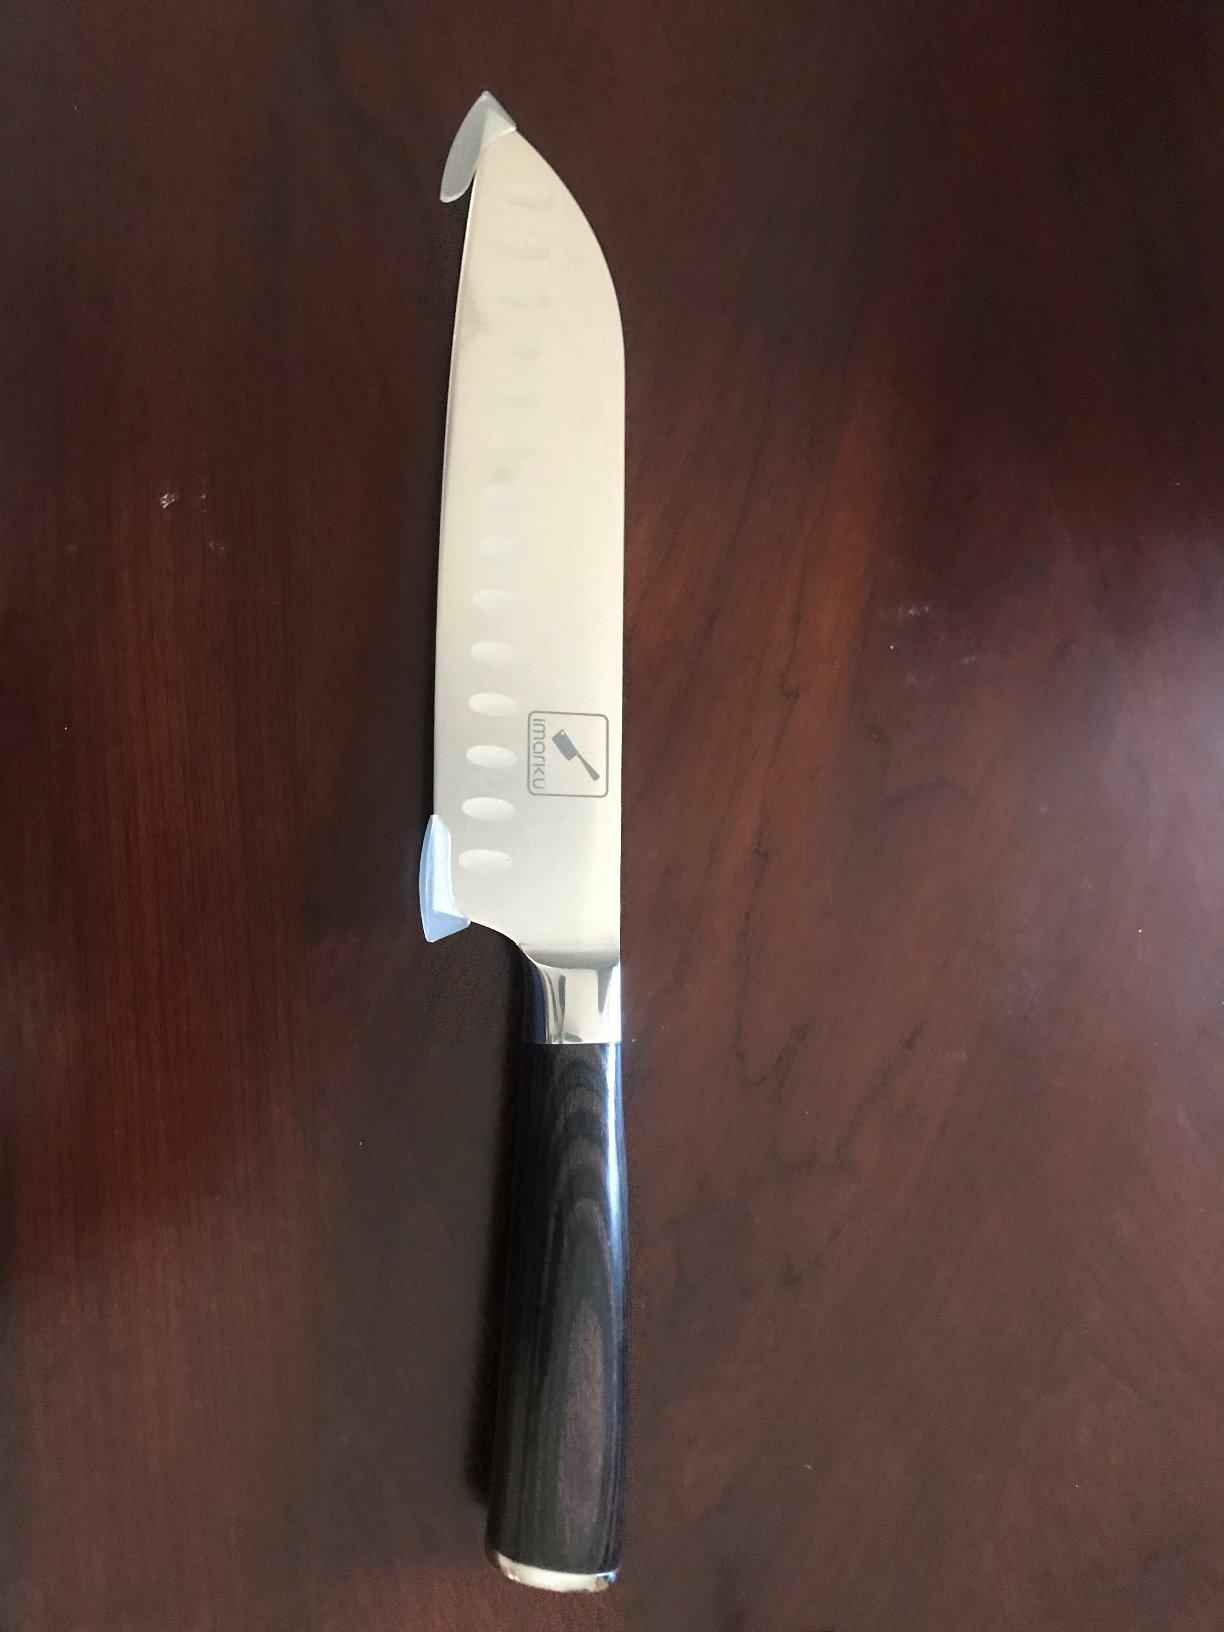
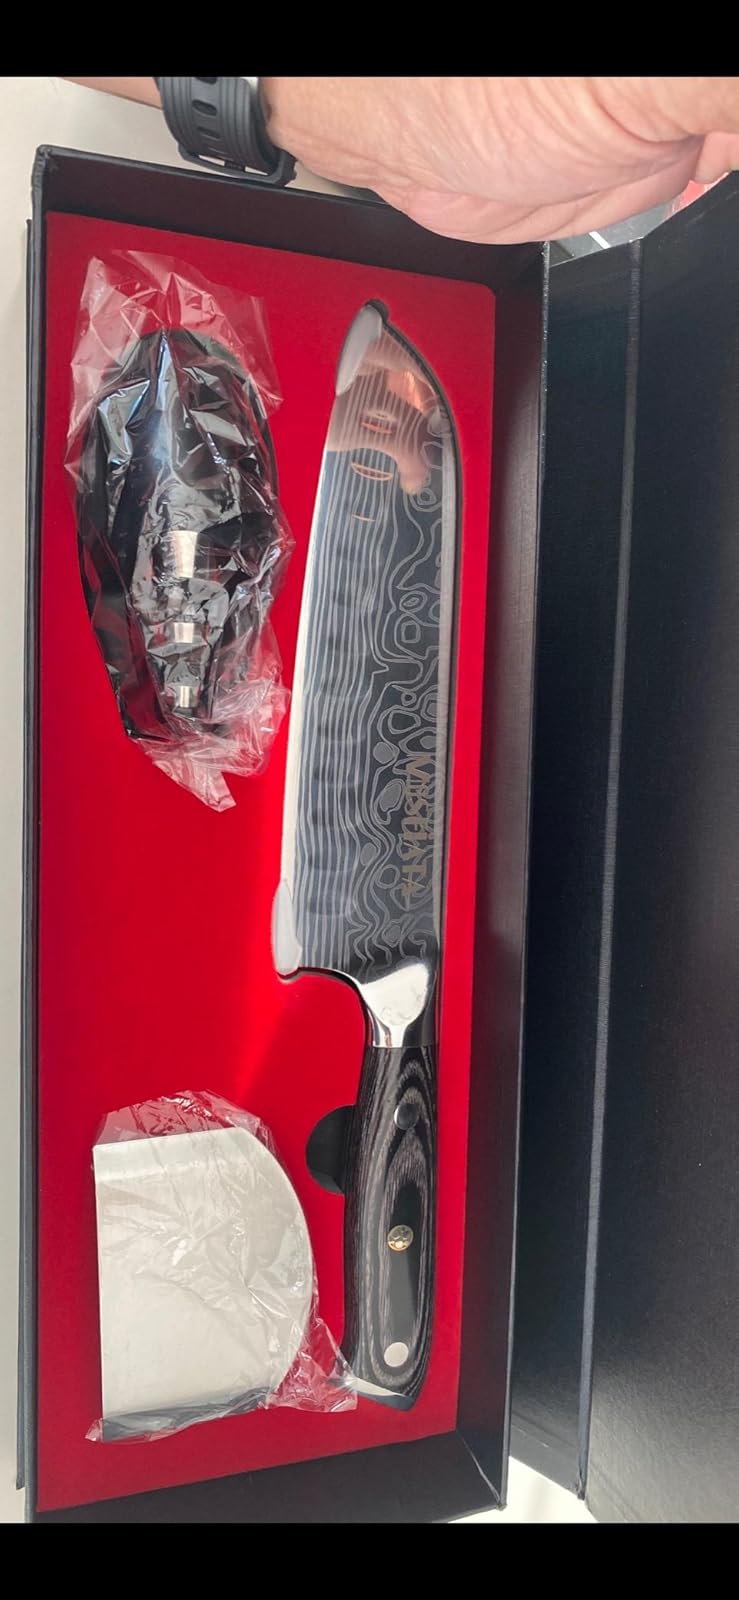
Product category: items_knife
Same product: no